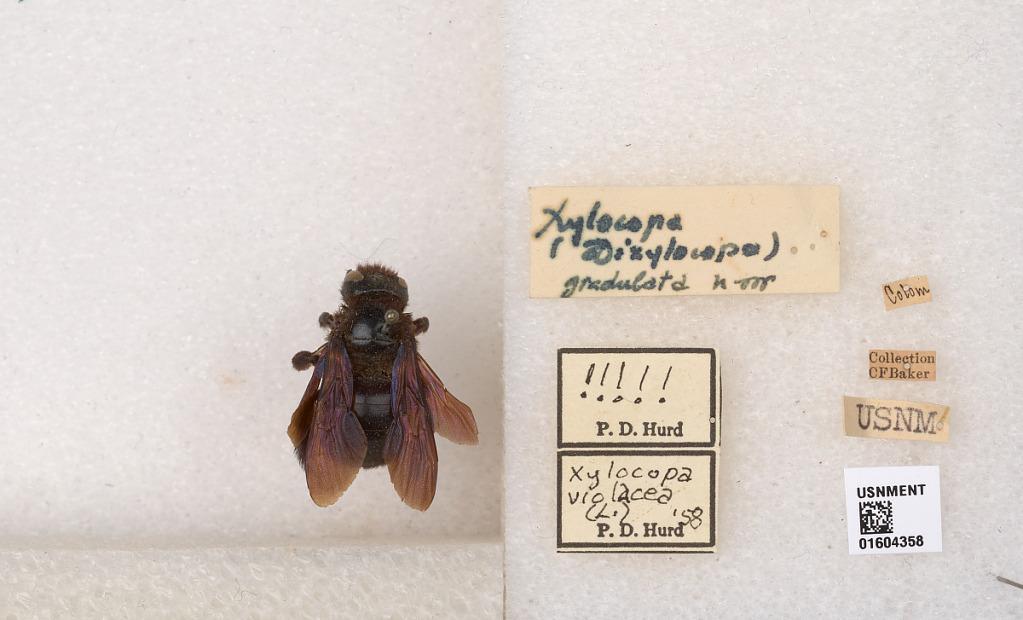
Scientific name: Xylocopa (Xylocopa) violacea (Linnaeus)
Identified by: Hurd, P. D.